Classical Mechanics (Kibble and Berkshire)

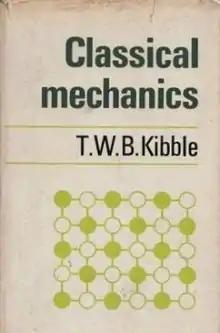
First edition

Classical Mechanics is a textbook written by Thomas Walter Bannerman Kibble and Frank Berkshire of the Imperial College Mathematics Department. The book covers the fundamental principles and techniques of classical mechanics, a long-standing subject which is at the base of all of physics.